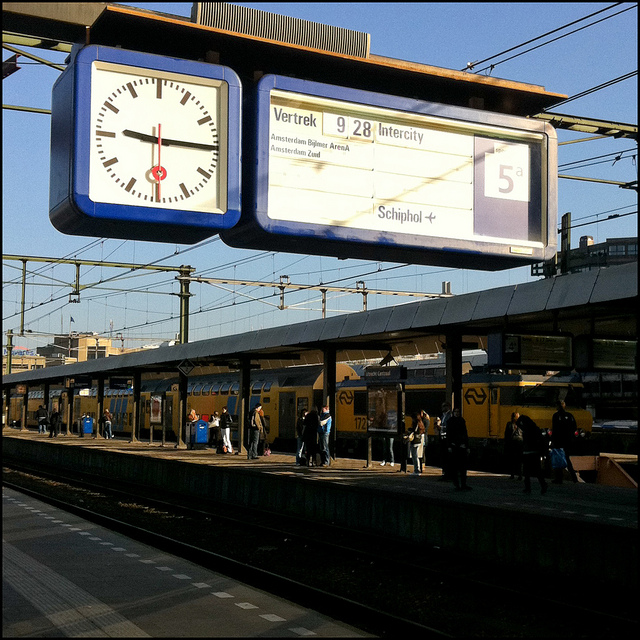
user: Given an image and a question. Answer the question in a short answer. Question: Where is this station located? Short Answer:
assistant: netherlands